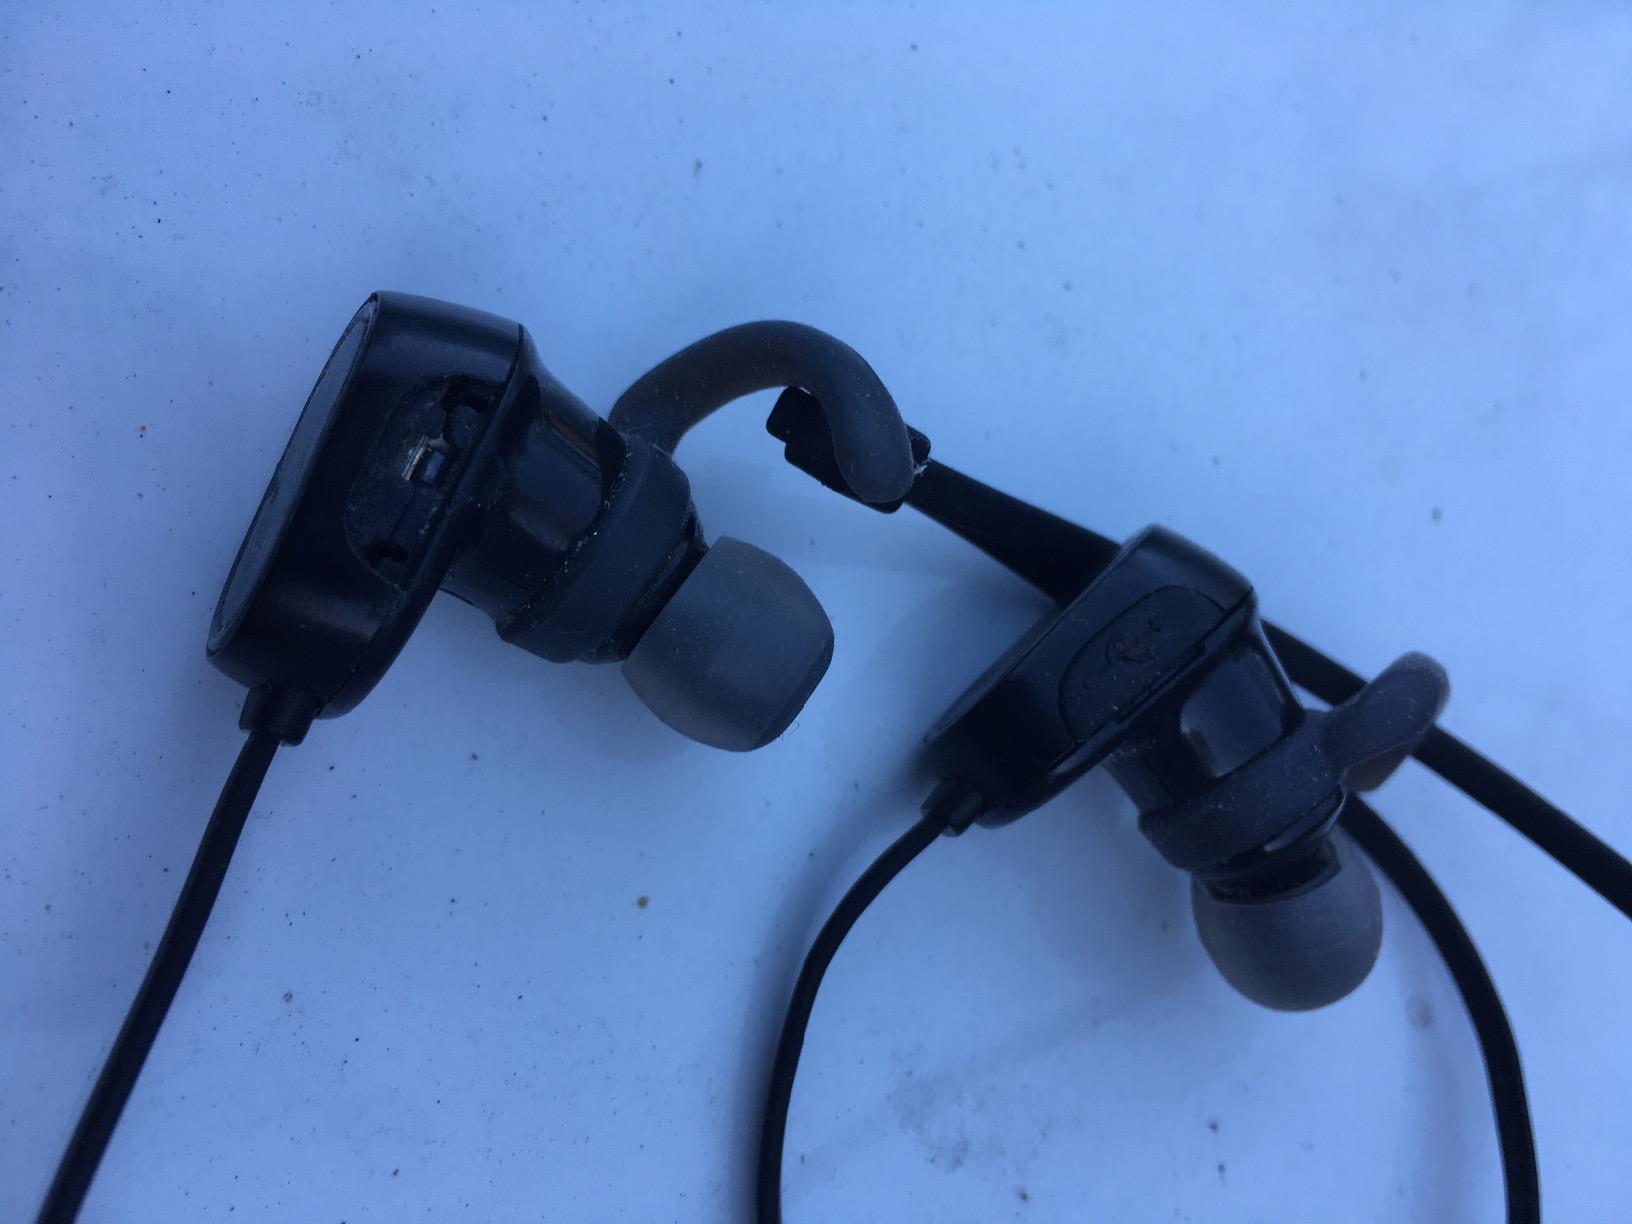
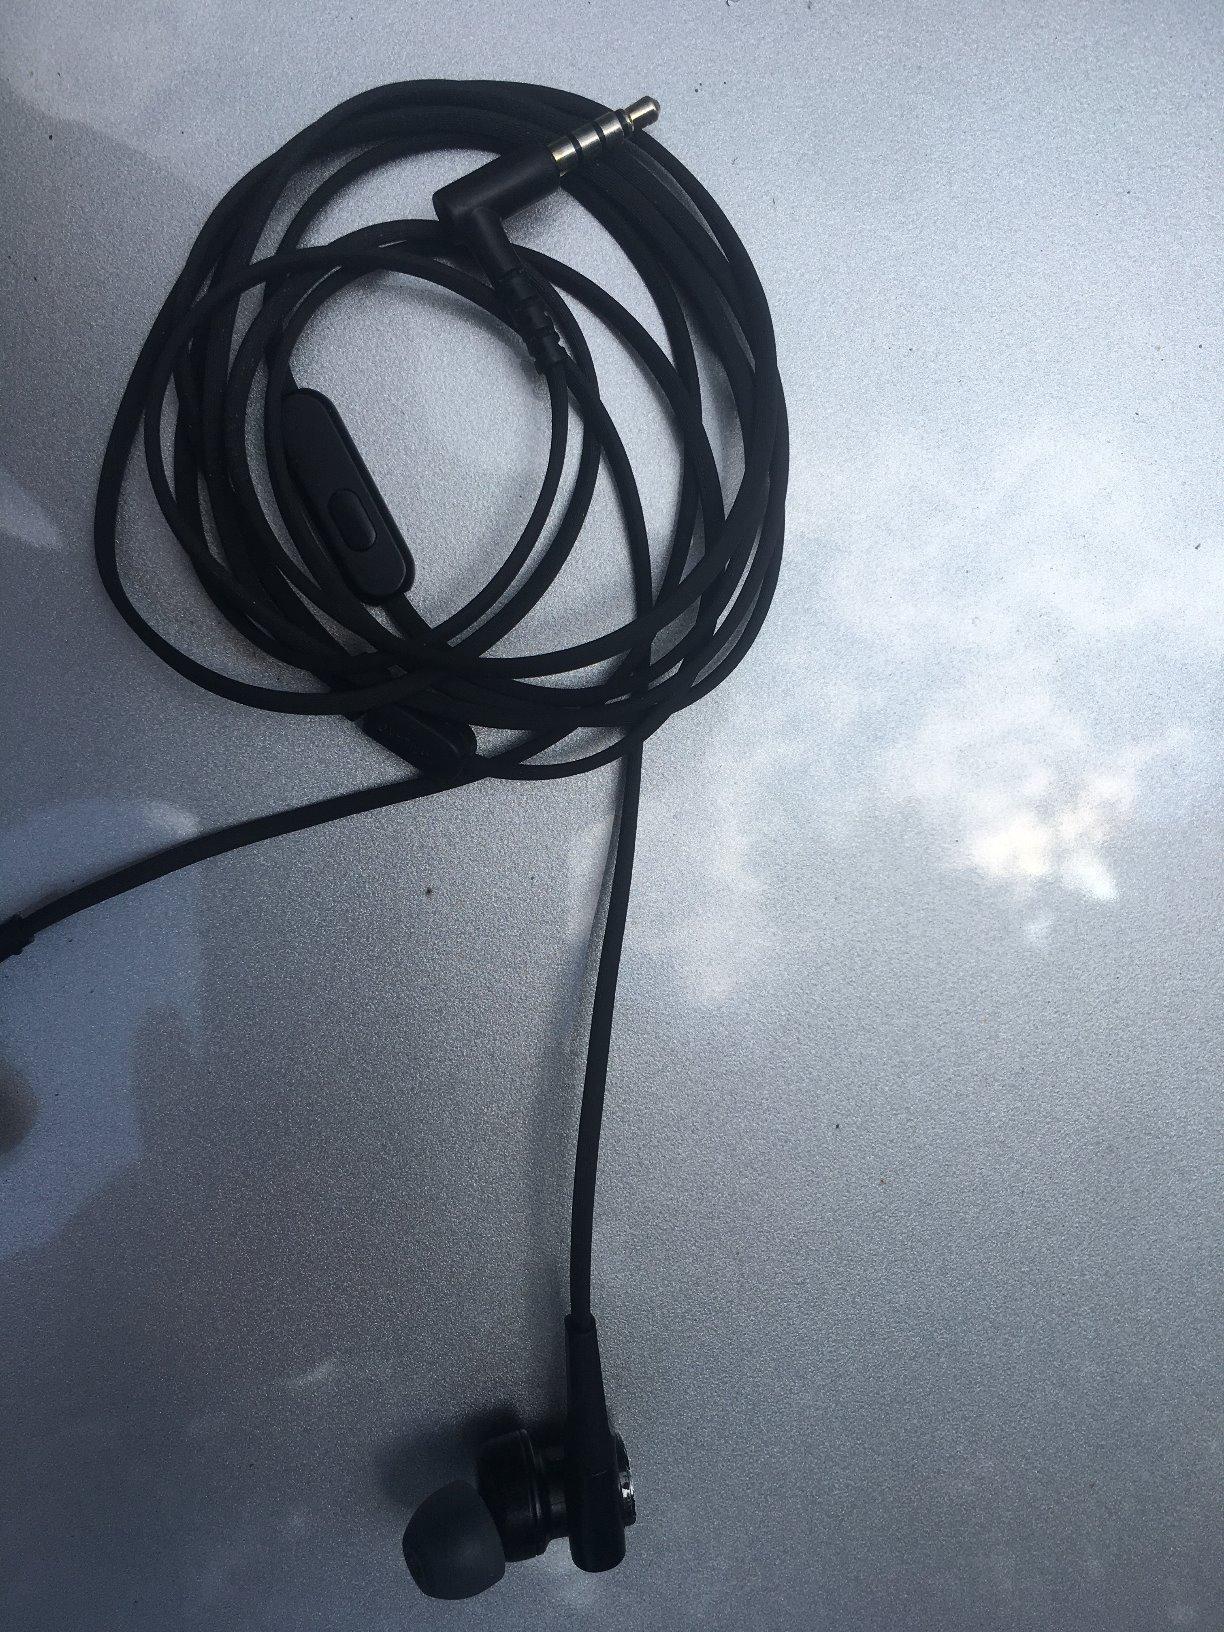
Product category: headphones
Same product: no